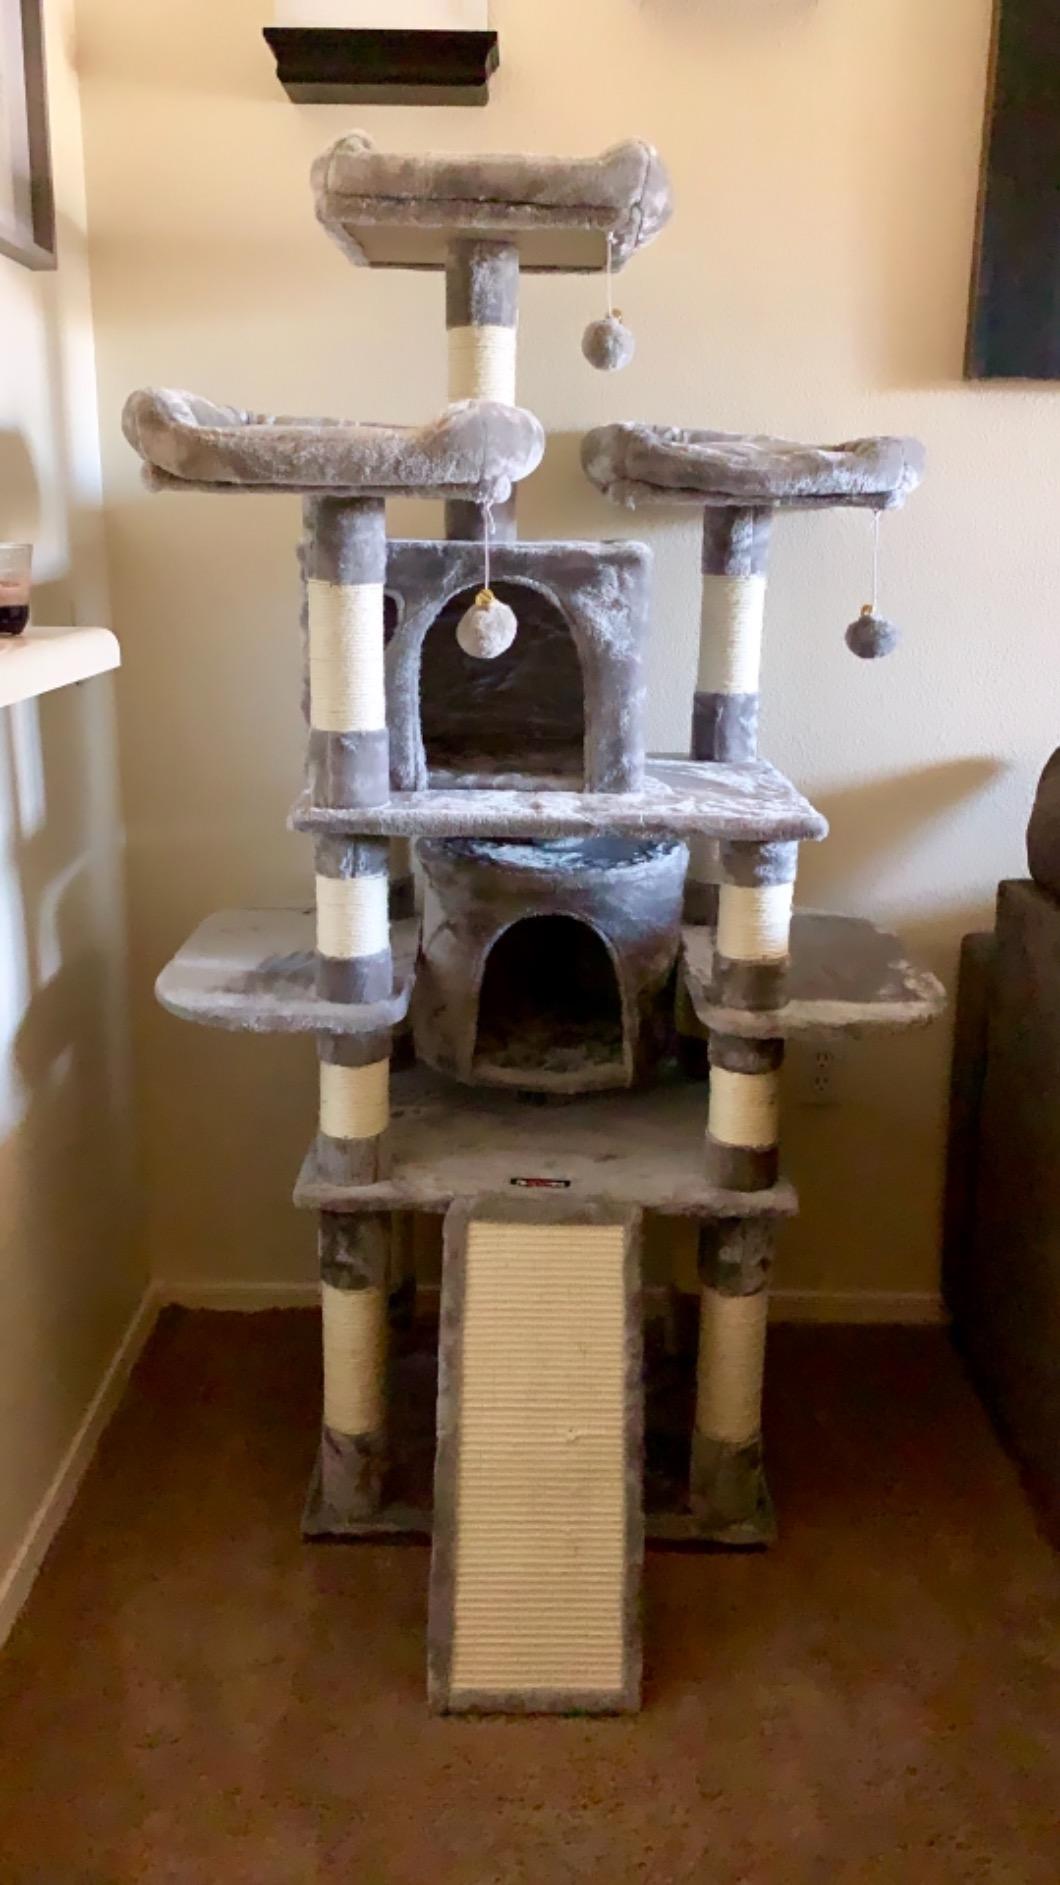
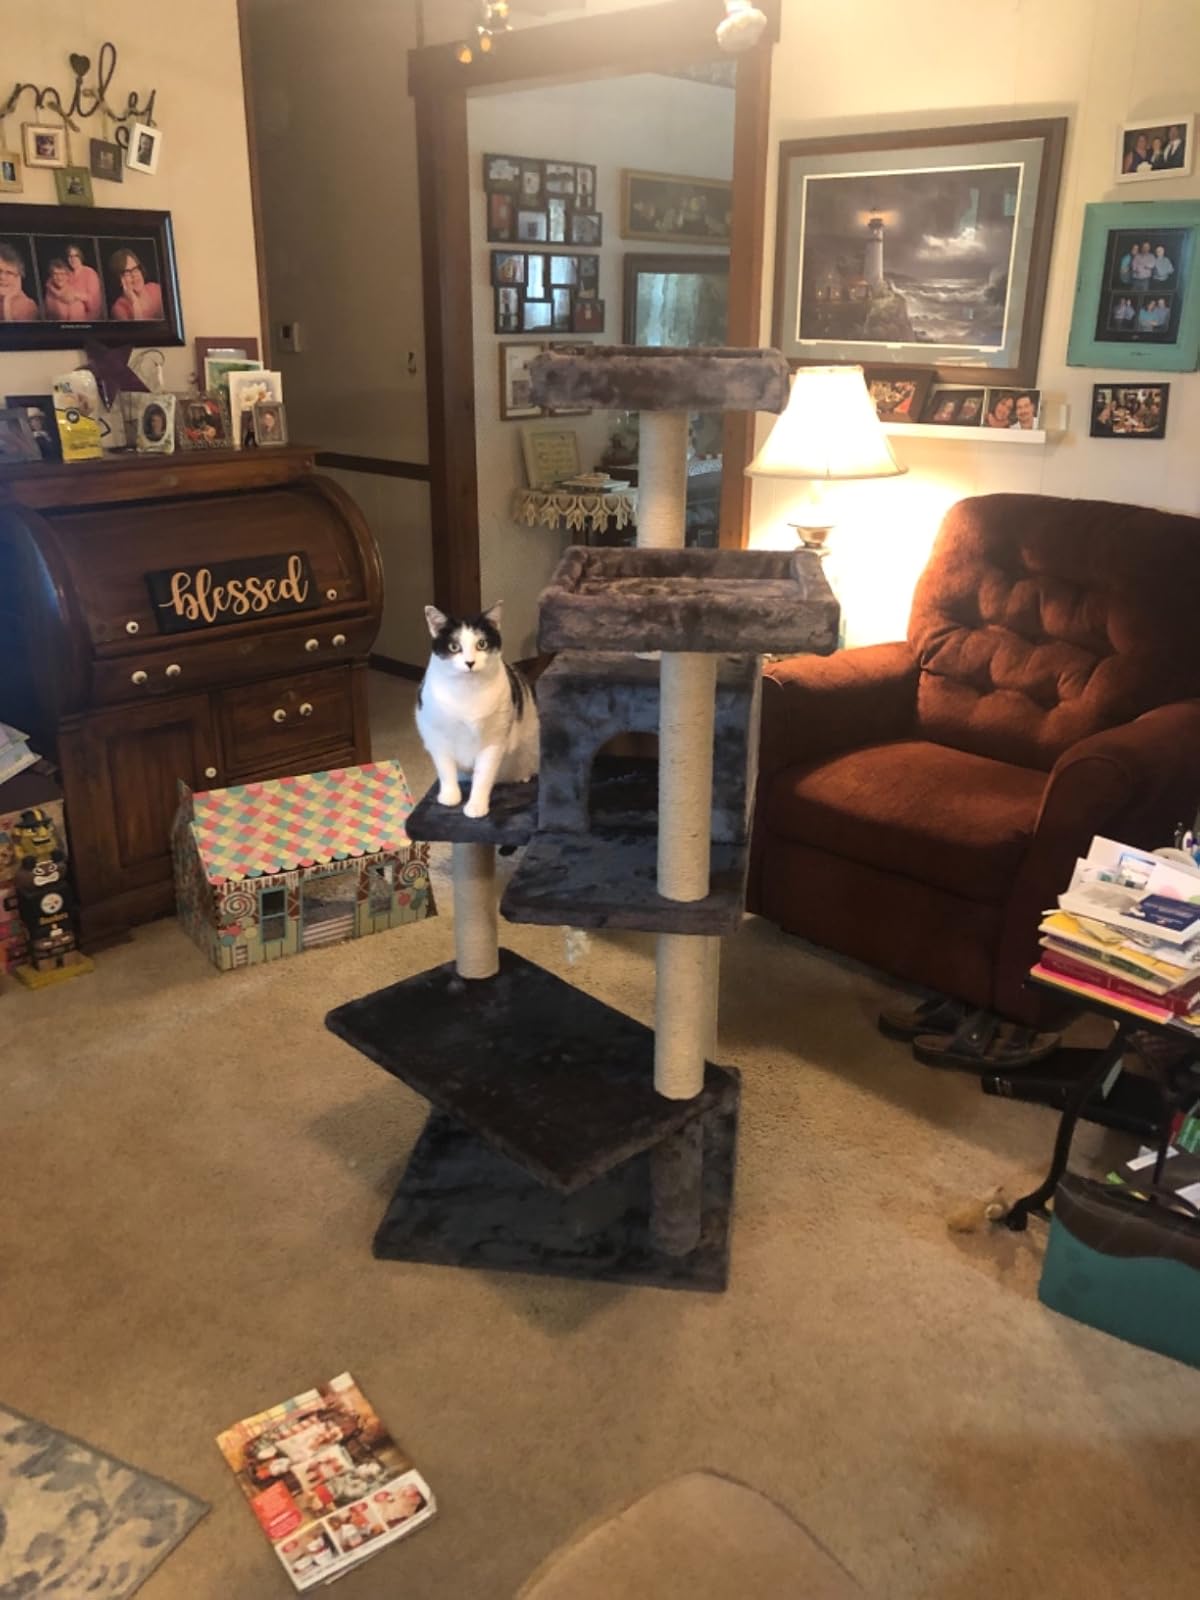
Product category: items_cat tree
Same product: no